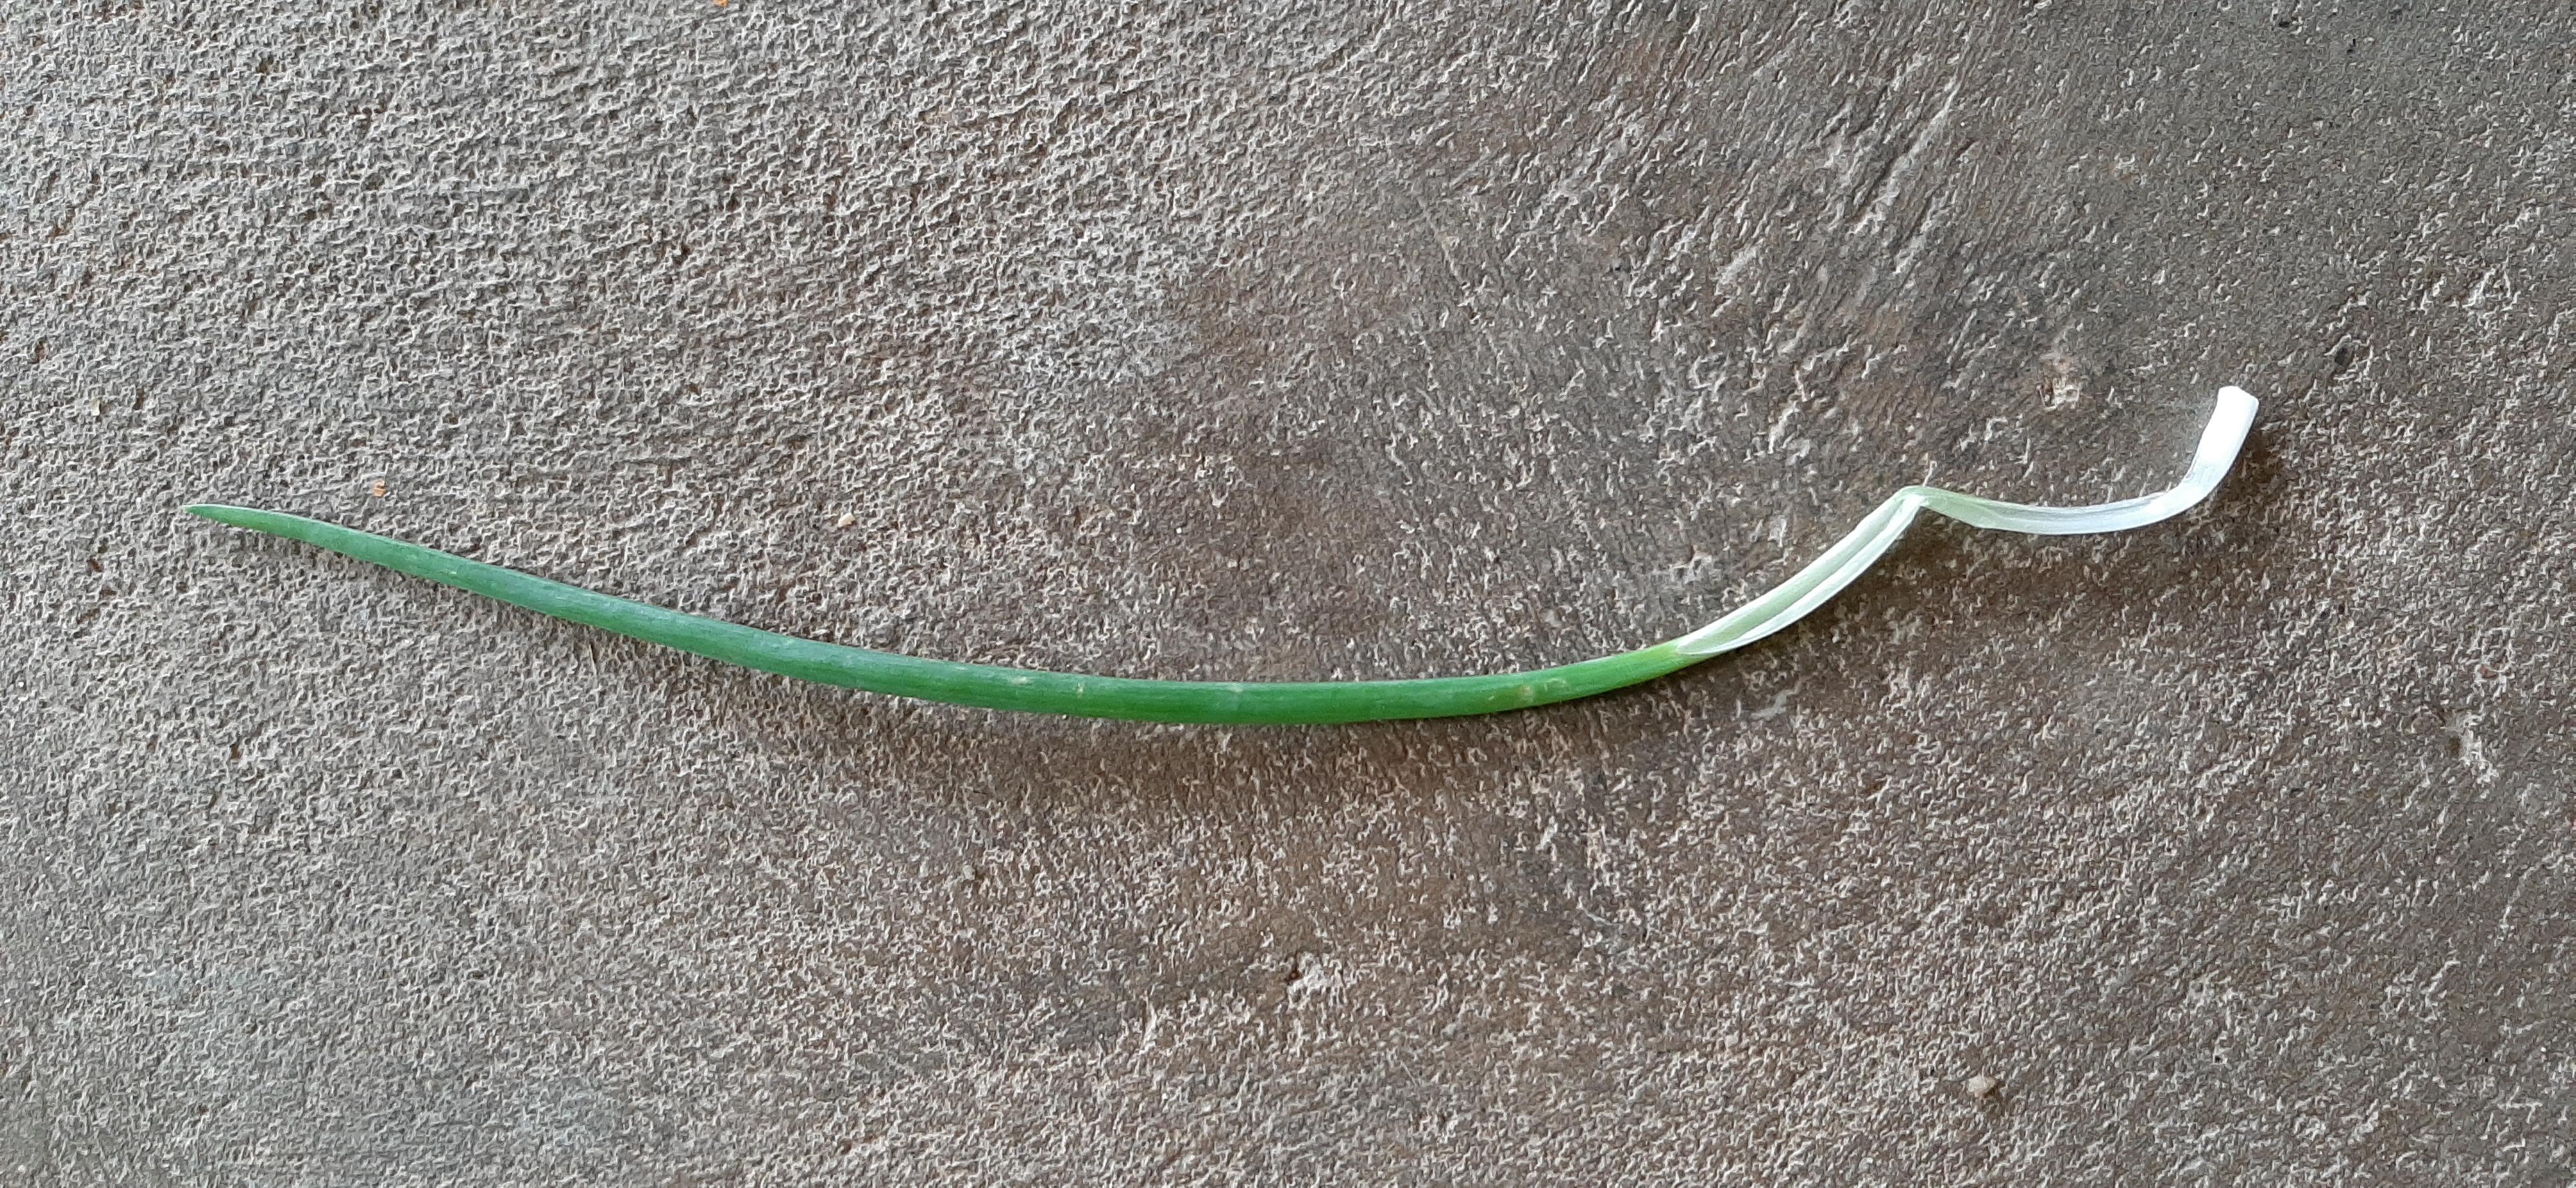
Plant: Onion